U.S. Route 66 in Illinois

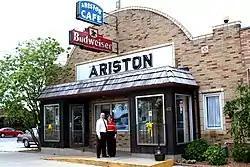
The Ariston Café, the longest-operating restaurant on US 66

The original path of Route 66 on Joliet Road intersects the overlapping US 12/US 20/US 45 at LaGrange Road in Countryside before touching the edge of Hodgkins near East Avenue. A brief stretch of Route 66 in McCook between East Avenue and 55th Street west of First Avenue has been permanently damaged by a local quarry and was closed in May 1998, and Historic US 66 detours onto East Avenue north to 55th Street east before intersecting again with Joliet Road. The detour around the quarry is well marked. In McCook, the route passes by the former Snuffy's 24-Hour Grill, now restored and transformed into the Steak N Egger on Route 66.